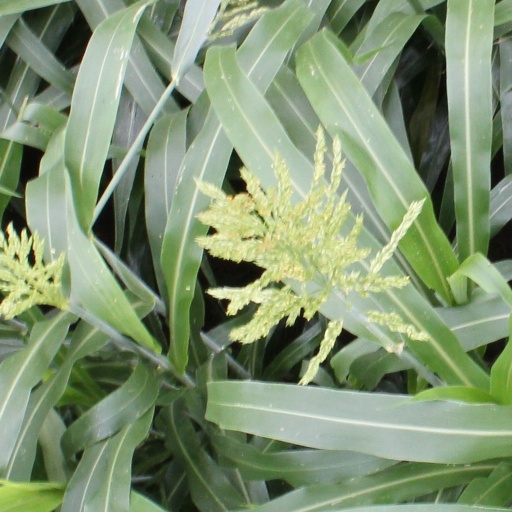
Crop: sorghum